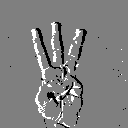
ASL letter: w